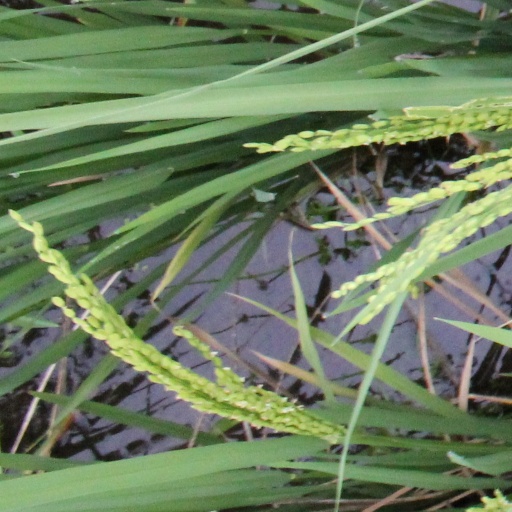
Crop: rice